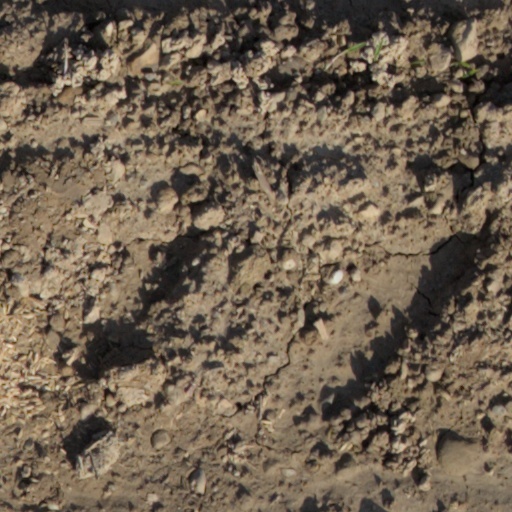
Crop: wheat